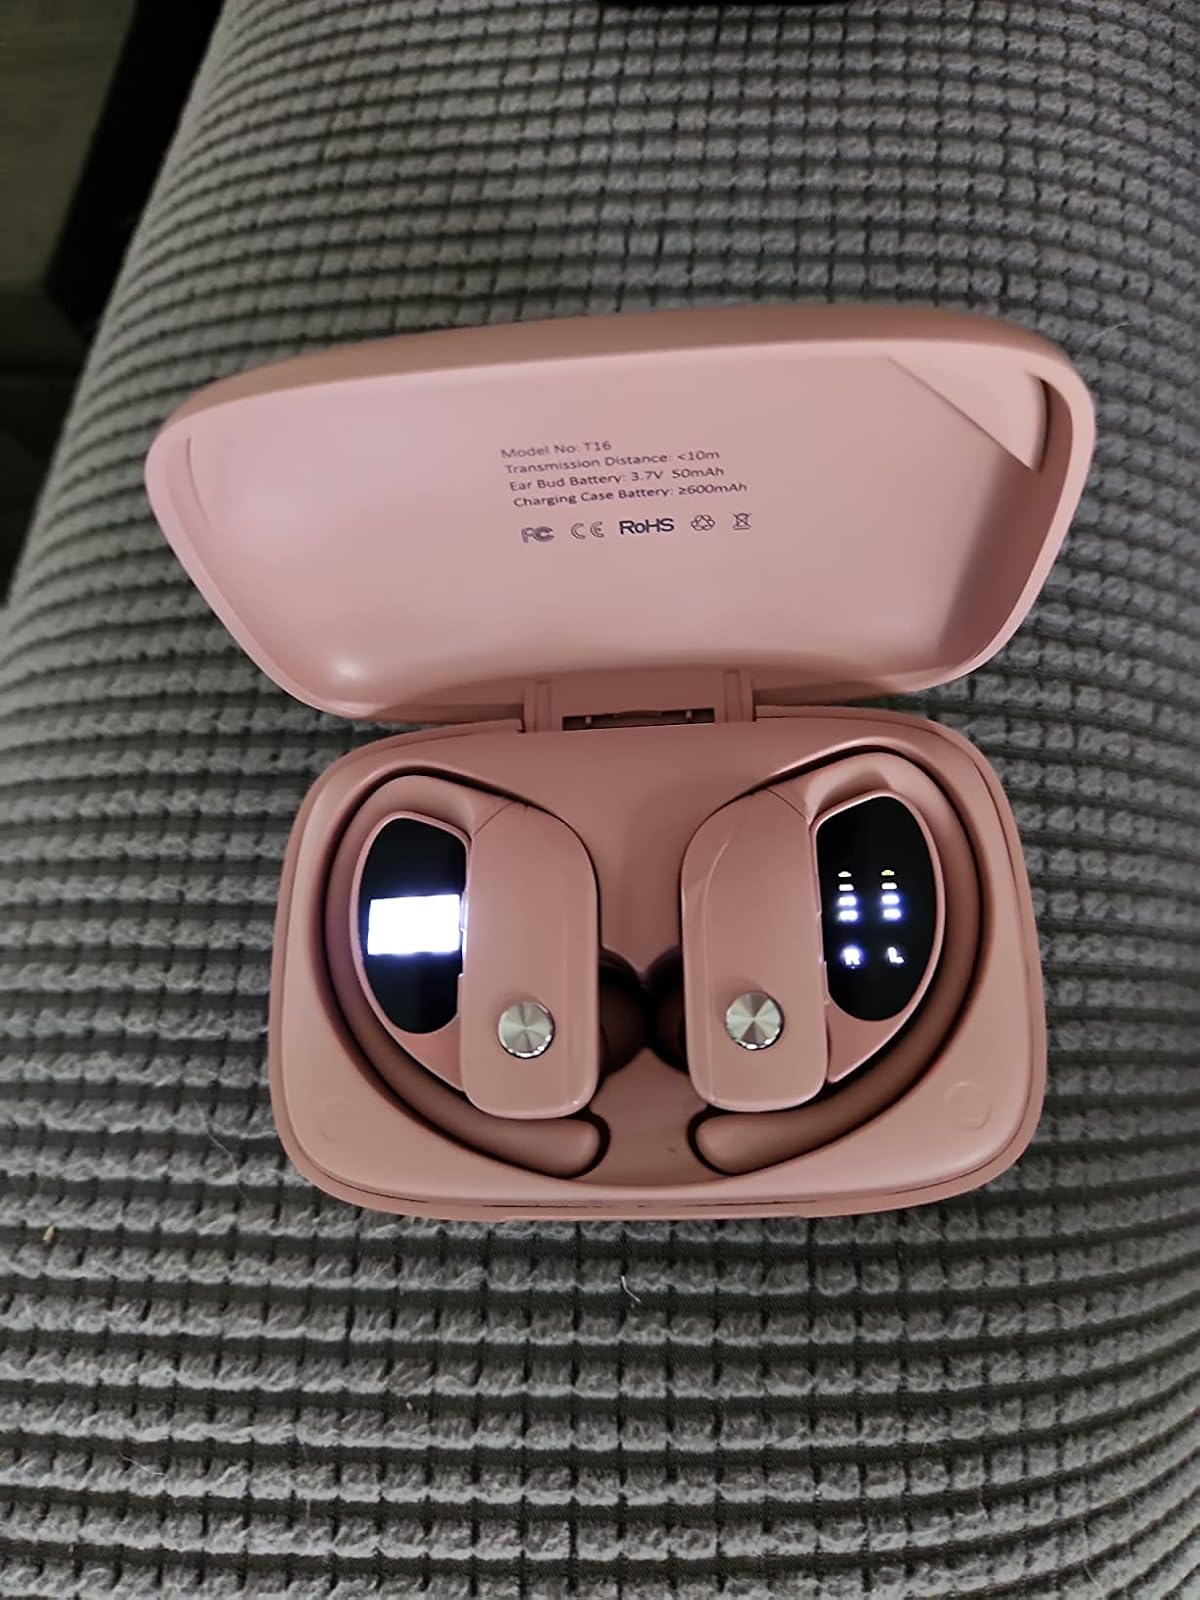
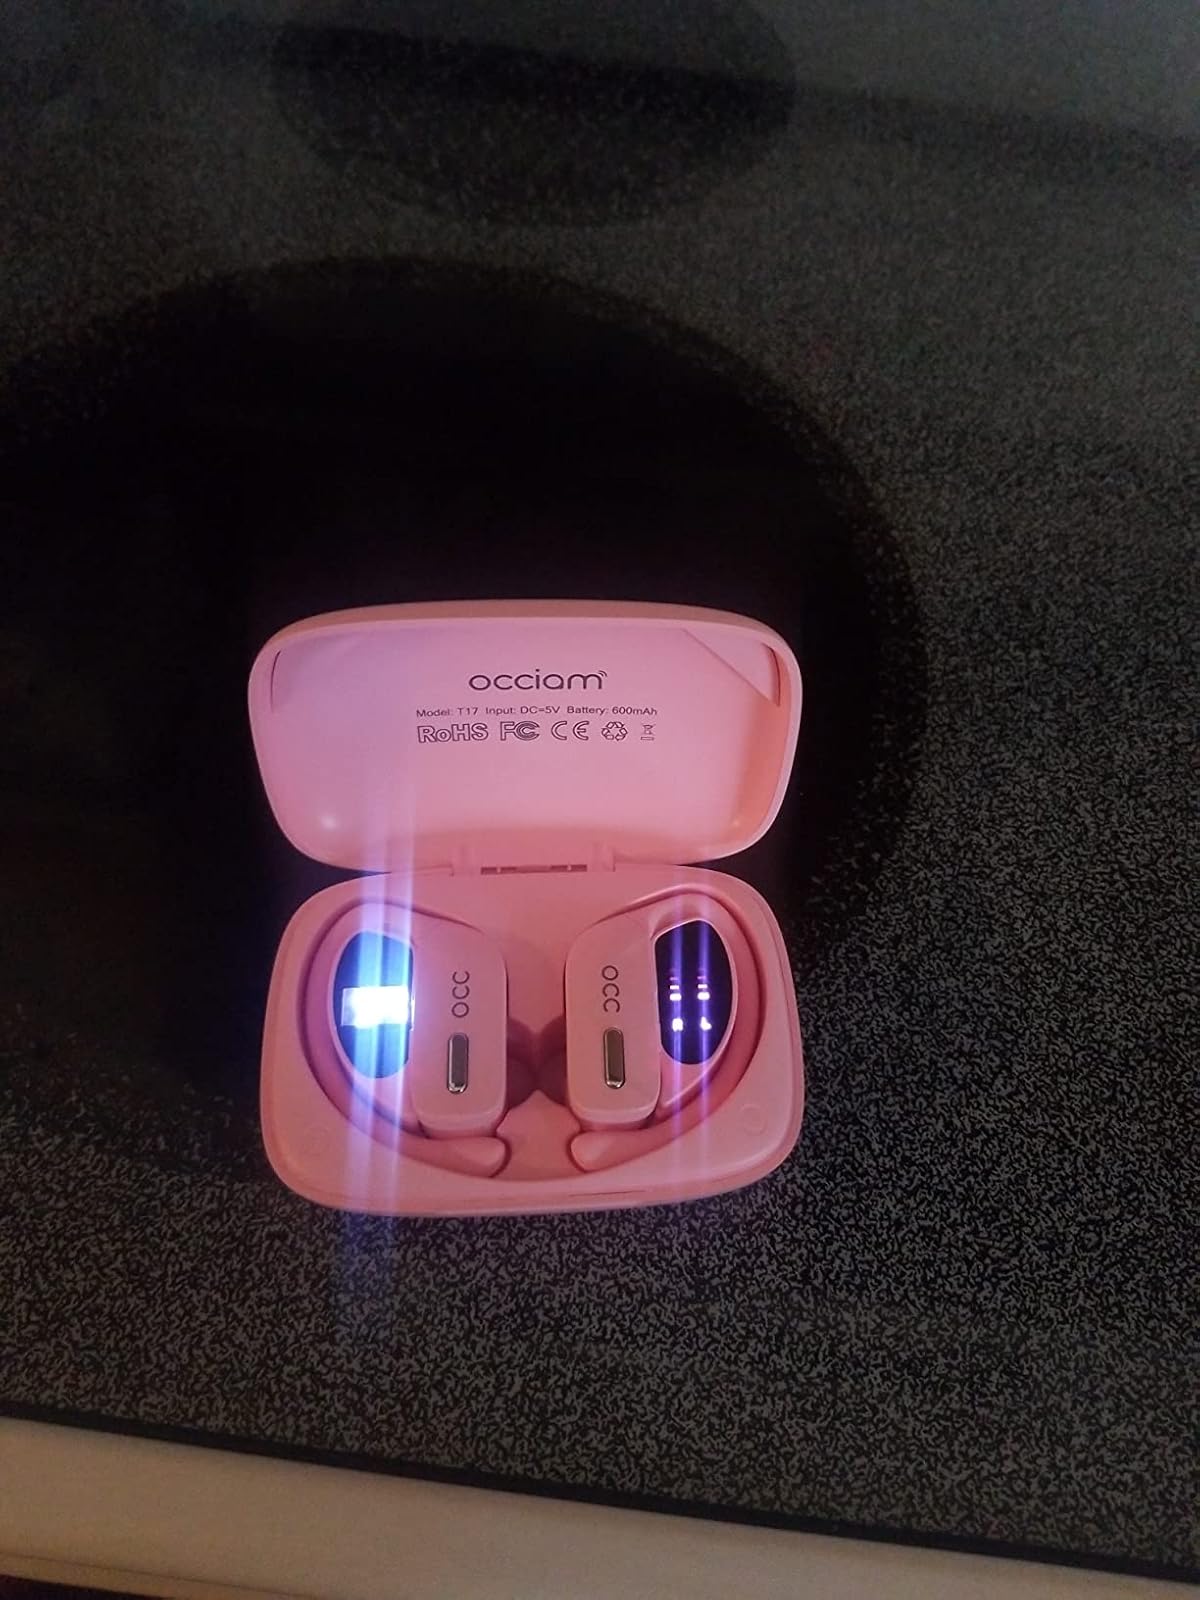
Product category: earbuds
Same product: no